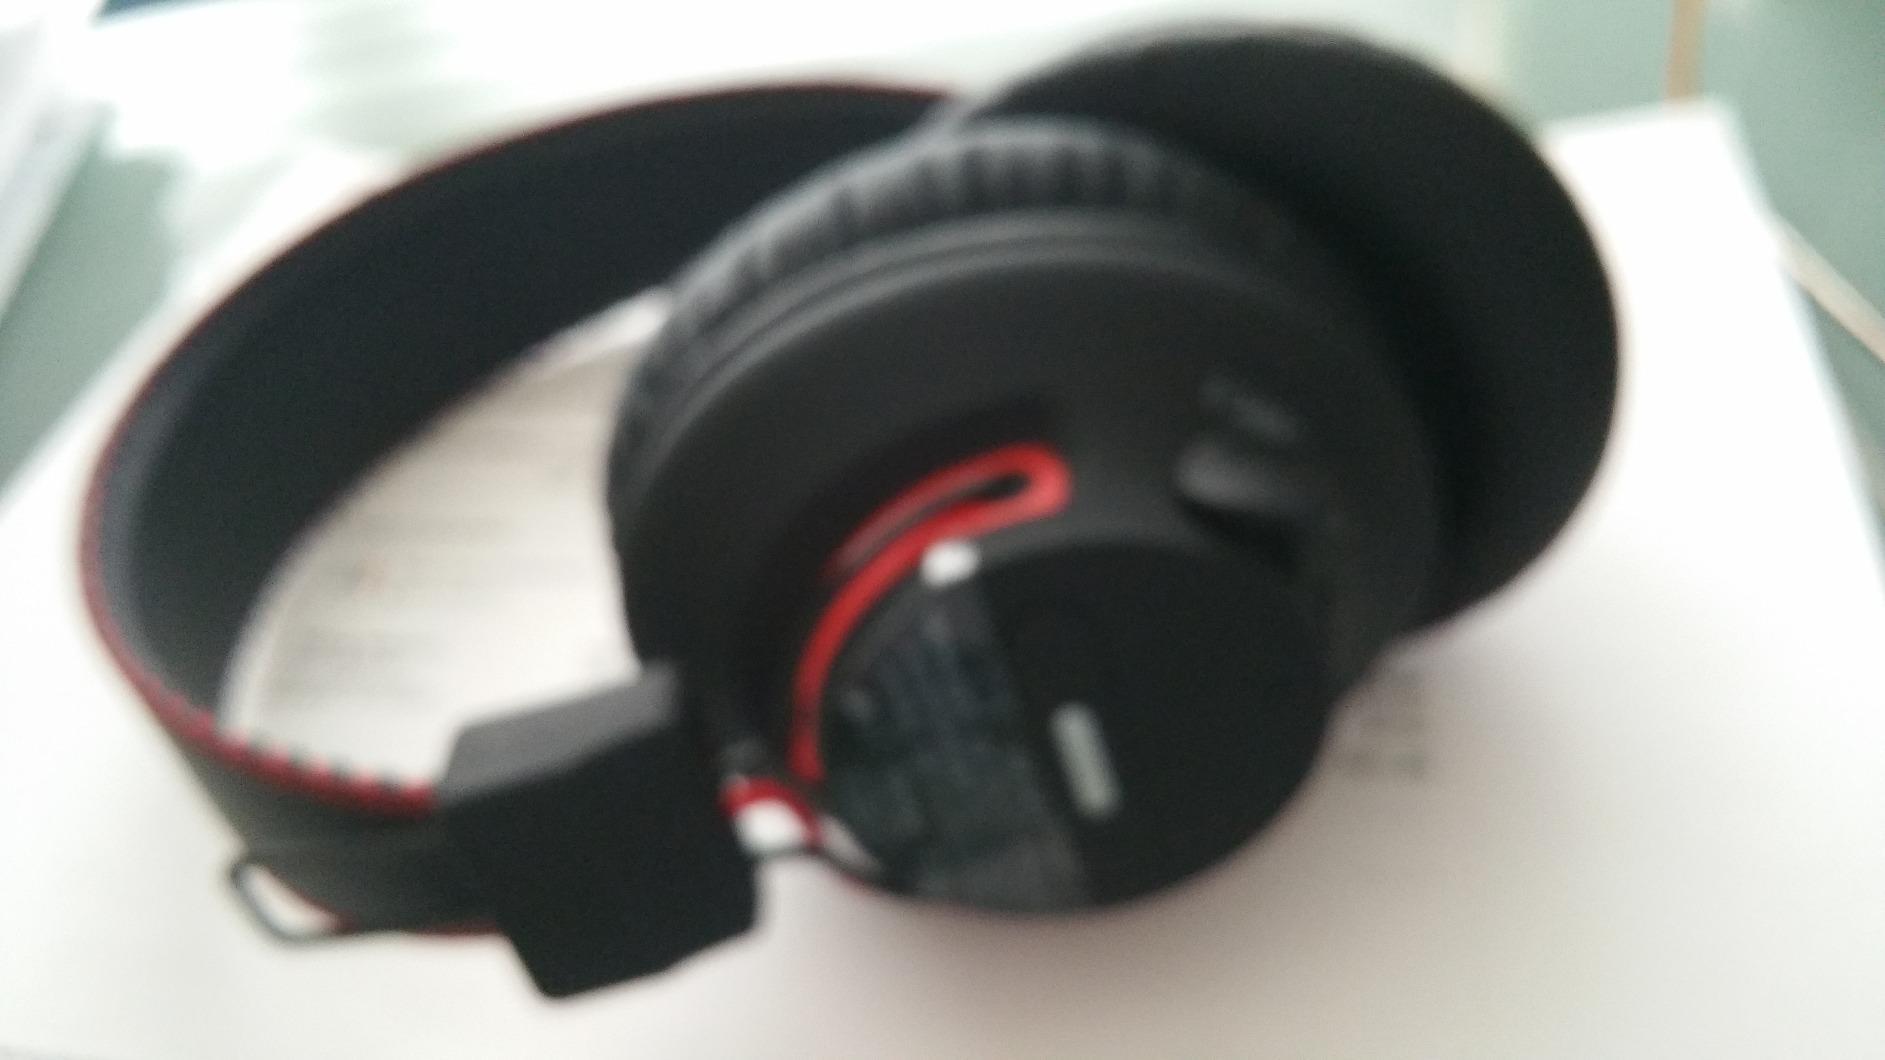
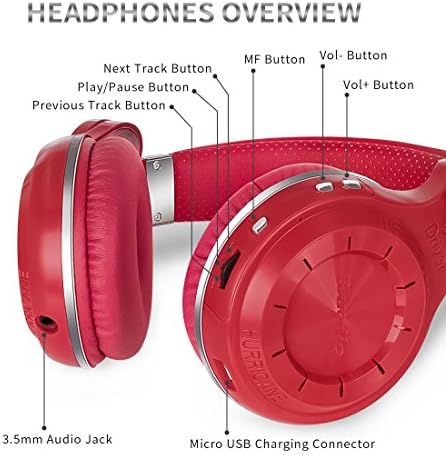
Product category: headphones
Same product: no